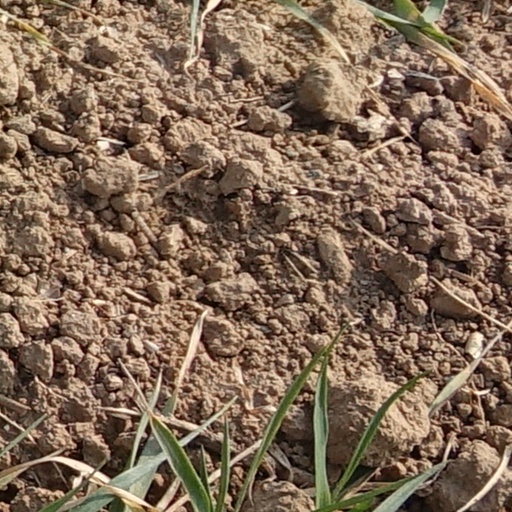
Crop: wheat